Great Malvern Priory

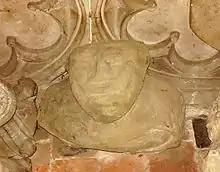
An ancient carved head and shoulders was excavated from the grounds of the Priory and is now housed in St Ann's Chapel.

Little is known about Malvern over the next thousand years until it is described as "... an hermitage, or some kind of religious house, for seculars, before the conquest, endowed by the gift of Edward the Confessor". The additions to William Dugdale's "Monasticon" include an extract from the Pleas taken before the King at York in 1387, stating that there was a congregation of hermits at Malvern "some time before the conquest". Several slightly different histories explain the actual founding of the religious community. Legend tells that the settlement began following the murder of St. Werstan, a monk of Deerhurst, who fled from the Danes and took refuge in the woods of Malvern where the above-mentioned hermitage had been established. St Werstan's oratory is thought to have been located on the site of St Michael's Chapel which is believed to have stood on the site of Bello Sguardo, a Victorian Villa. Bello Sguardo was built on the site of Hermitage Cottage. The cottage was demolished in 1825 and ecclesiastical carvings were found within it. A Mediaeval undercroft, human bones and parts of a coffin were also uncovered. Although the legend may be monastic mythology, historians have concluded that St. Werstan was the original martyr.